Gale Gordon

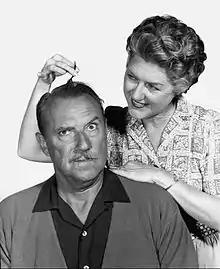
Gordon and Sara Seegar in "Dennis the Menace" (1963)

The widely acknowledged master of the "slow-burn" temper explosion in character, Gordon was the first pick to play Fred Mertz on "I Love Lucy", but he was committed to "Our Miss Brooks" as well as being a regular on several other radio shows, and had to decline the offer (the role went to William Frawley). He appeared in two guest shots on the show: twice as Ricky Ricardo's boss, Alvin Littlefield, owner of the Tropicana Club where Ricky's band played, and later appeared as a judge on an episode of "Lucy-Desi Comedy Hour".